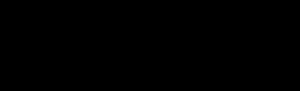
Hank Jones est un pianiste de jazz américain, né le 31 juillet 1918 à Vicksburg et mort le 16 mai 2010 à Calvary Hospital Hospice dans le quartier du Bronx de New York des suites d'une brève maladie.